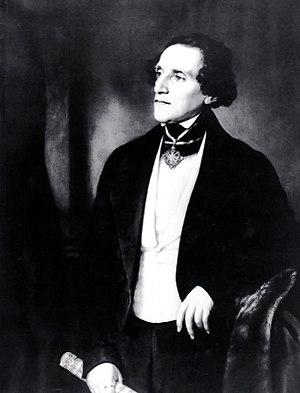
Portrait de Meyerbeer par Karl Begas peint entre le 22 février et juin 1851, et commandé par le roi de Prusse Frédéric Guillaume IV. Le compositeur porte les insignes de l'Ordre pour le Mérite, ainsi que le manuscrit de la marche du couronnement du Prophète. L'original a disparu pendant la seconde guerre mondiale.
Giacomo Meyerbeer, de son vrai nom Jakob Liebmann Meyer Beer, est un compositeur allemand de confession juive né à Tasdorf, près de Berlin, le 5 septembre 1791 et mort à Paris le 2 mai 1864.